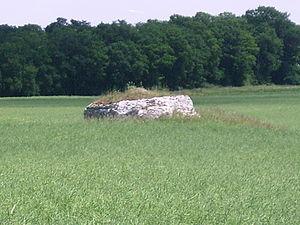
Dolmen de la Mouïse-Martin à Tripleville.
Le dolmen de la Mouise-Martin est situé à Tripleville dans le département de Loir-et-Cher.
Tripleville est une ancienne commune française située dans le département de Loir-et-Cher en région Centre-Val de Loire.
Cet article recense les monuments historiques de Loir-et-Cher, en France.